Paxillus involutus

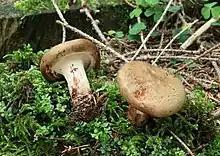
Found in Ulm, Germany

"Paxillus involutus" forms ectomycorrhizal relationships with a number of coniferous and deciduous tree species. Because the fungus has somewhat unspecialized nutrient requirements and a relatively broad host specificity, it has been frequently used in research and seedling inoculation programs. There is evidence of the benefit to trees of this arrangement: in one experiment where "P. involutus" was cultivated on the root exudate of red pine ("Pinus resinosa"), the root showed markedly increased resistance to pathogenic strains of the ubiquitous soil fungus "Fusarium oxysporum". Seedlings inoculated with "P. involutus" also showed increased resistance to "Fusarium". Thus "P. involutus" may be producing antifungal compounds which protect the host plants from root rot. "Paxillus involutus" also decreases the uptake of certain toxic elements, acting as a buffer against heavy metal toxicity in the host plant. For example, the fungus decreased the toxicity of cadmium and zinc to Scots pine ("Pinus sylvestris") seedlings: even though cadmium itself inhibits ectomycorrhiza formation in seedlings, colonization with "P. involutus" decreases cadmium and zinc transport to the plant shoots and alters the ratio of zinc transported to the roots and shoots, causing more cadmium to be retained in the roots of the seedlings rather than distributed through its entire metabolism. Evidence suggests that the mechanism for this detoxification involves the cadmium binding to the fungal cell walls, as well as accumulating in the vacuolar compartments. Further, ectomycorrhizal hyphae exposed to copper or cadmium drastically increase production of a metallothionein—a low molecular weight protein that binds metals.